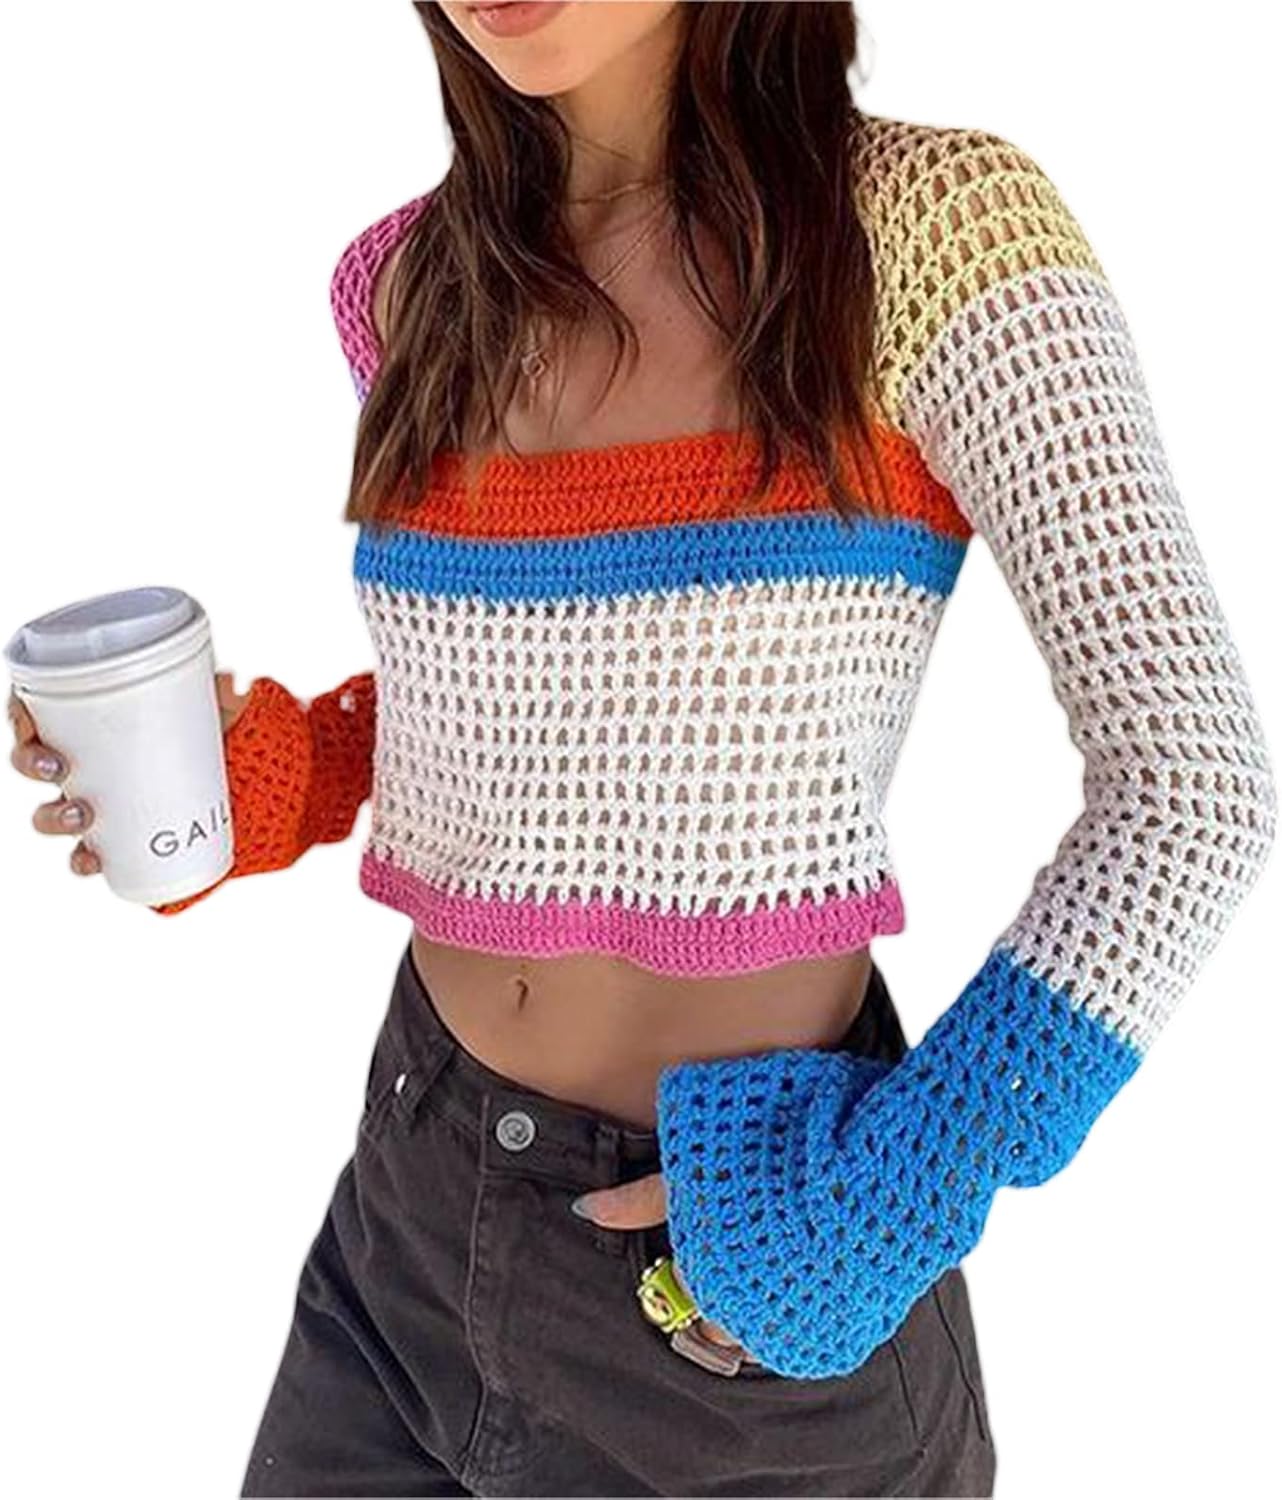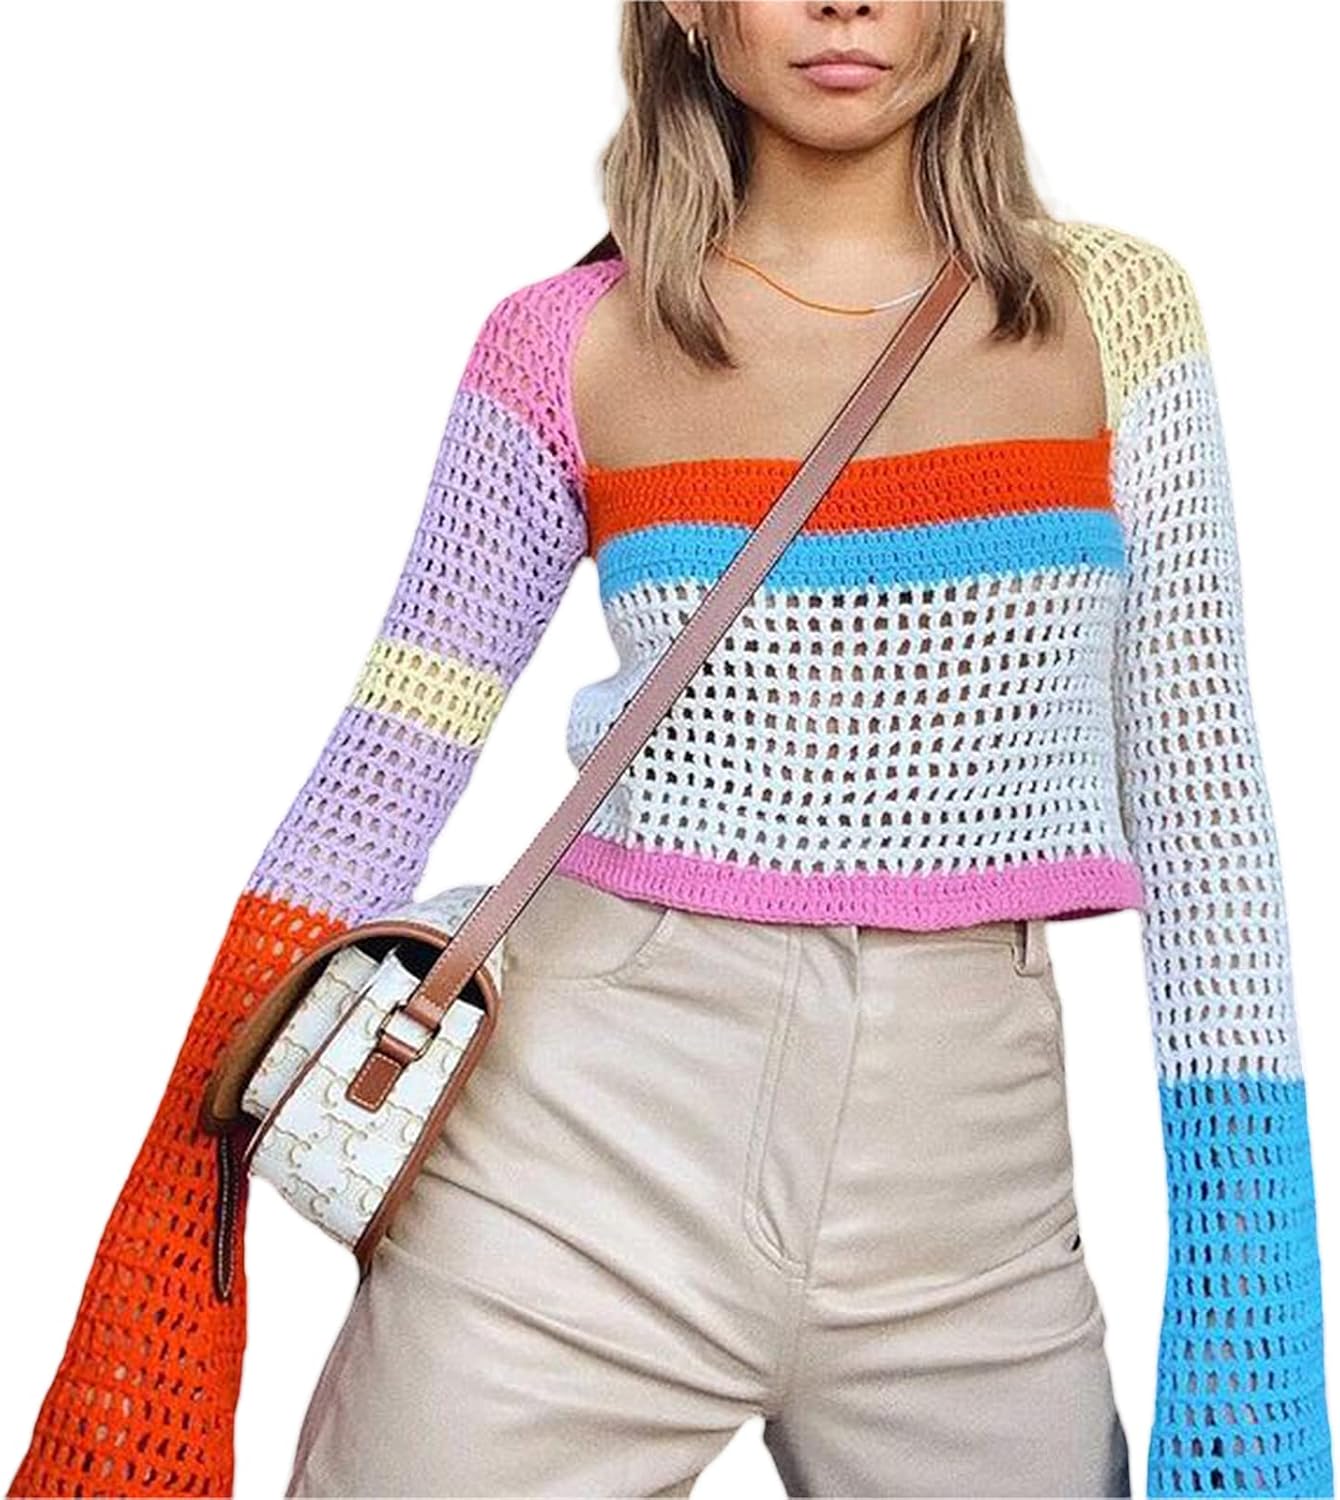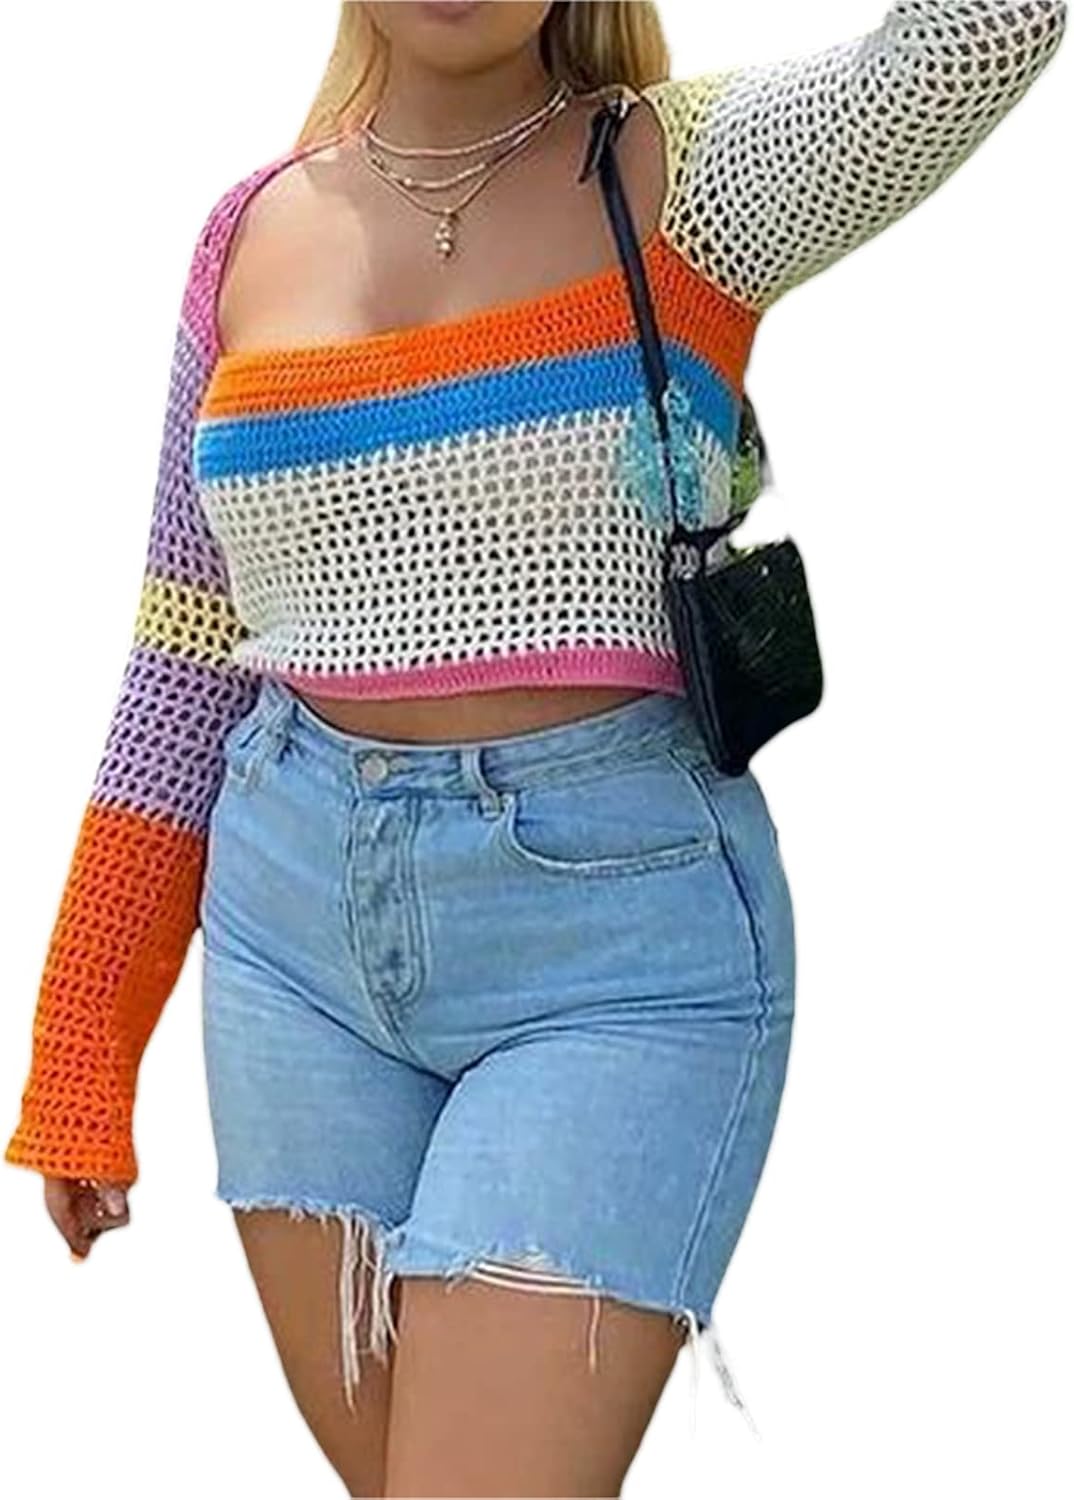
Women Crochet Knit Crop Top Long Sleeve Color Block Hollow Out Jumper Sweater Patchwork Tops E Girl Streetwear
Category: AMAZON FASHION
Women Crochet Knit Crop Tops Long Sleeve Color Block Hollow Out Regular Fit T-Shirts  Features: -- Soft fabric makes you feel comfortable to wear. -- Nice gift for your girlfriends, sisters or mothers. -- Hand wash in cold water, no bleach, flat dry better.  Specification:  Material: Knitting yarn Color: Multi-color Type: Chic, Sexy Season: Spring, Summer  Package Included 1 X Knit Tops  Promise If the product has any quality problems, please feel free to contact us, we will help you solve the problem as quickly as possible.
Features: Knitting yarn | Pull On closure | Hand Wash Only | Material: Women long sleeve crop top crochet knit is made of knitting yarn. Soft and lightweight fabric, breathable and skin-friendly. comfortable to wear. Easy to put on and take off. | Features: Long sleeve color block hollow out crop top, square collar, crocheted knit, multicolor see-through top, tie dye knitwear shirt, patchwork crop top, color block pullover jumper crop top, loose fit, 90s crop tops. | Matching: This crochet knit crop tops pairs well with denim jeans, skinny pants, shorts, skirts, leggings, high heels, sandals, headband for a chic look. casual summer long-sleeved crochet knit tops, trendy 2021 women sweater. | Occasions: crochet knit sweater square neck long sleeved summer is perfect for beach, travel, party, streetwear, vacation, daily life, dating, seaside, holiday, outdoor, work, school, club, casual, gathering, photoshot, lounge, night out, shopping. | Size: Crop top crochet knit color block long square neck is available in 4 sizes: S, M, L, XL. please carefully refer to the size detail that we have provided before you purchase.